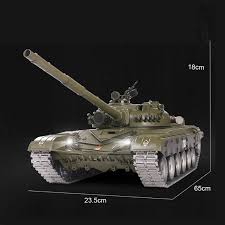
Label: T-72